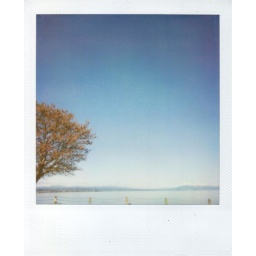
the sky over the mountain over the lake by the tree.